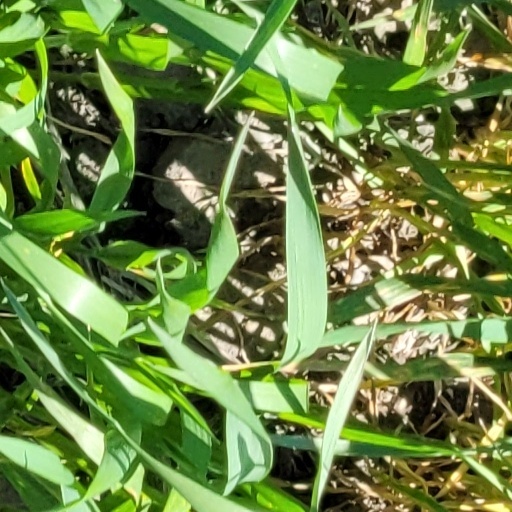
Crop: wheat